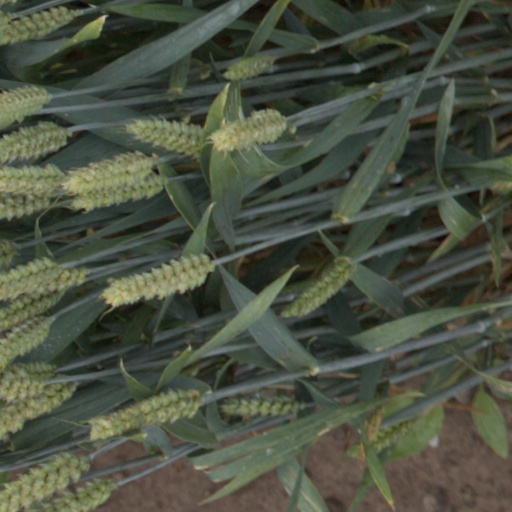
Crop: wheat